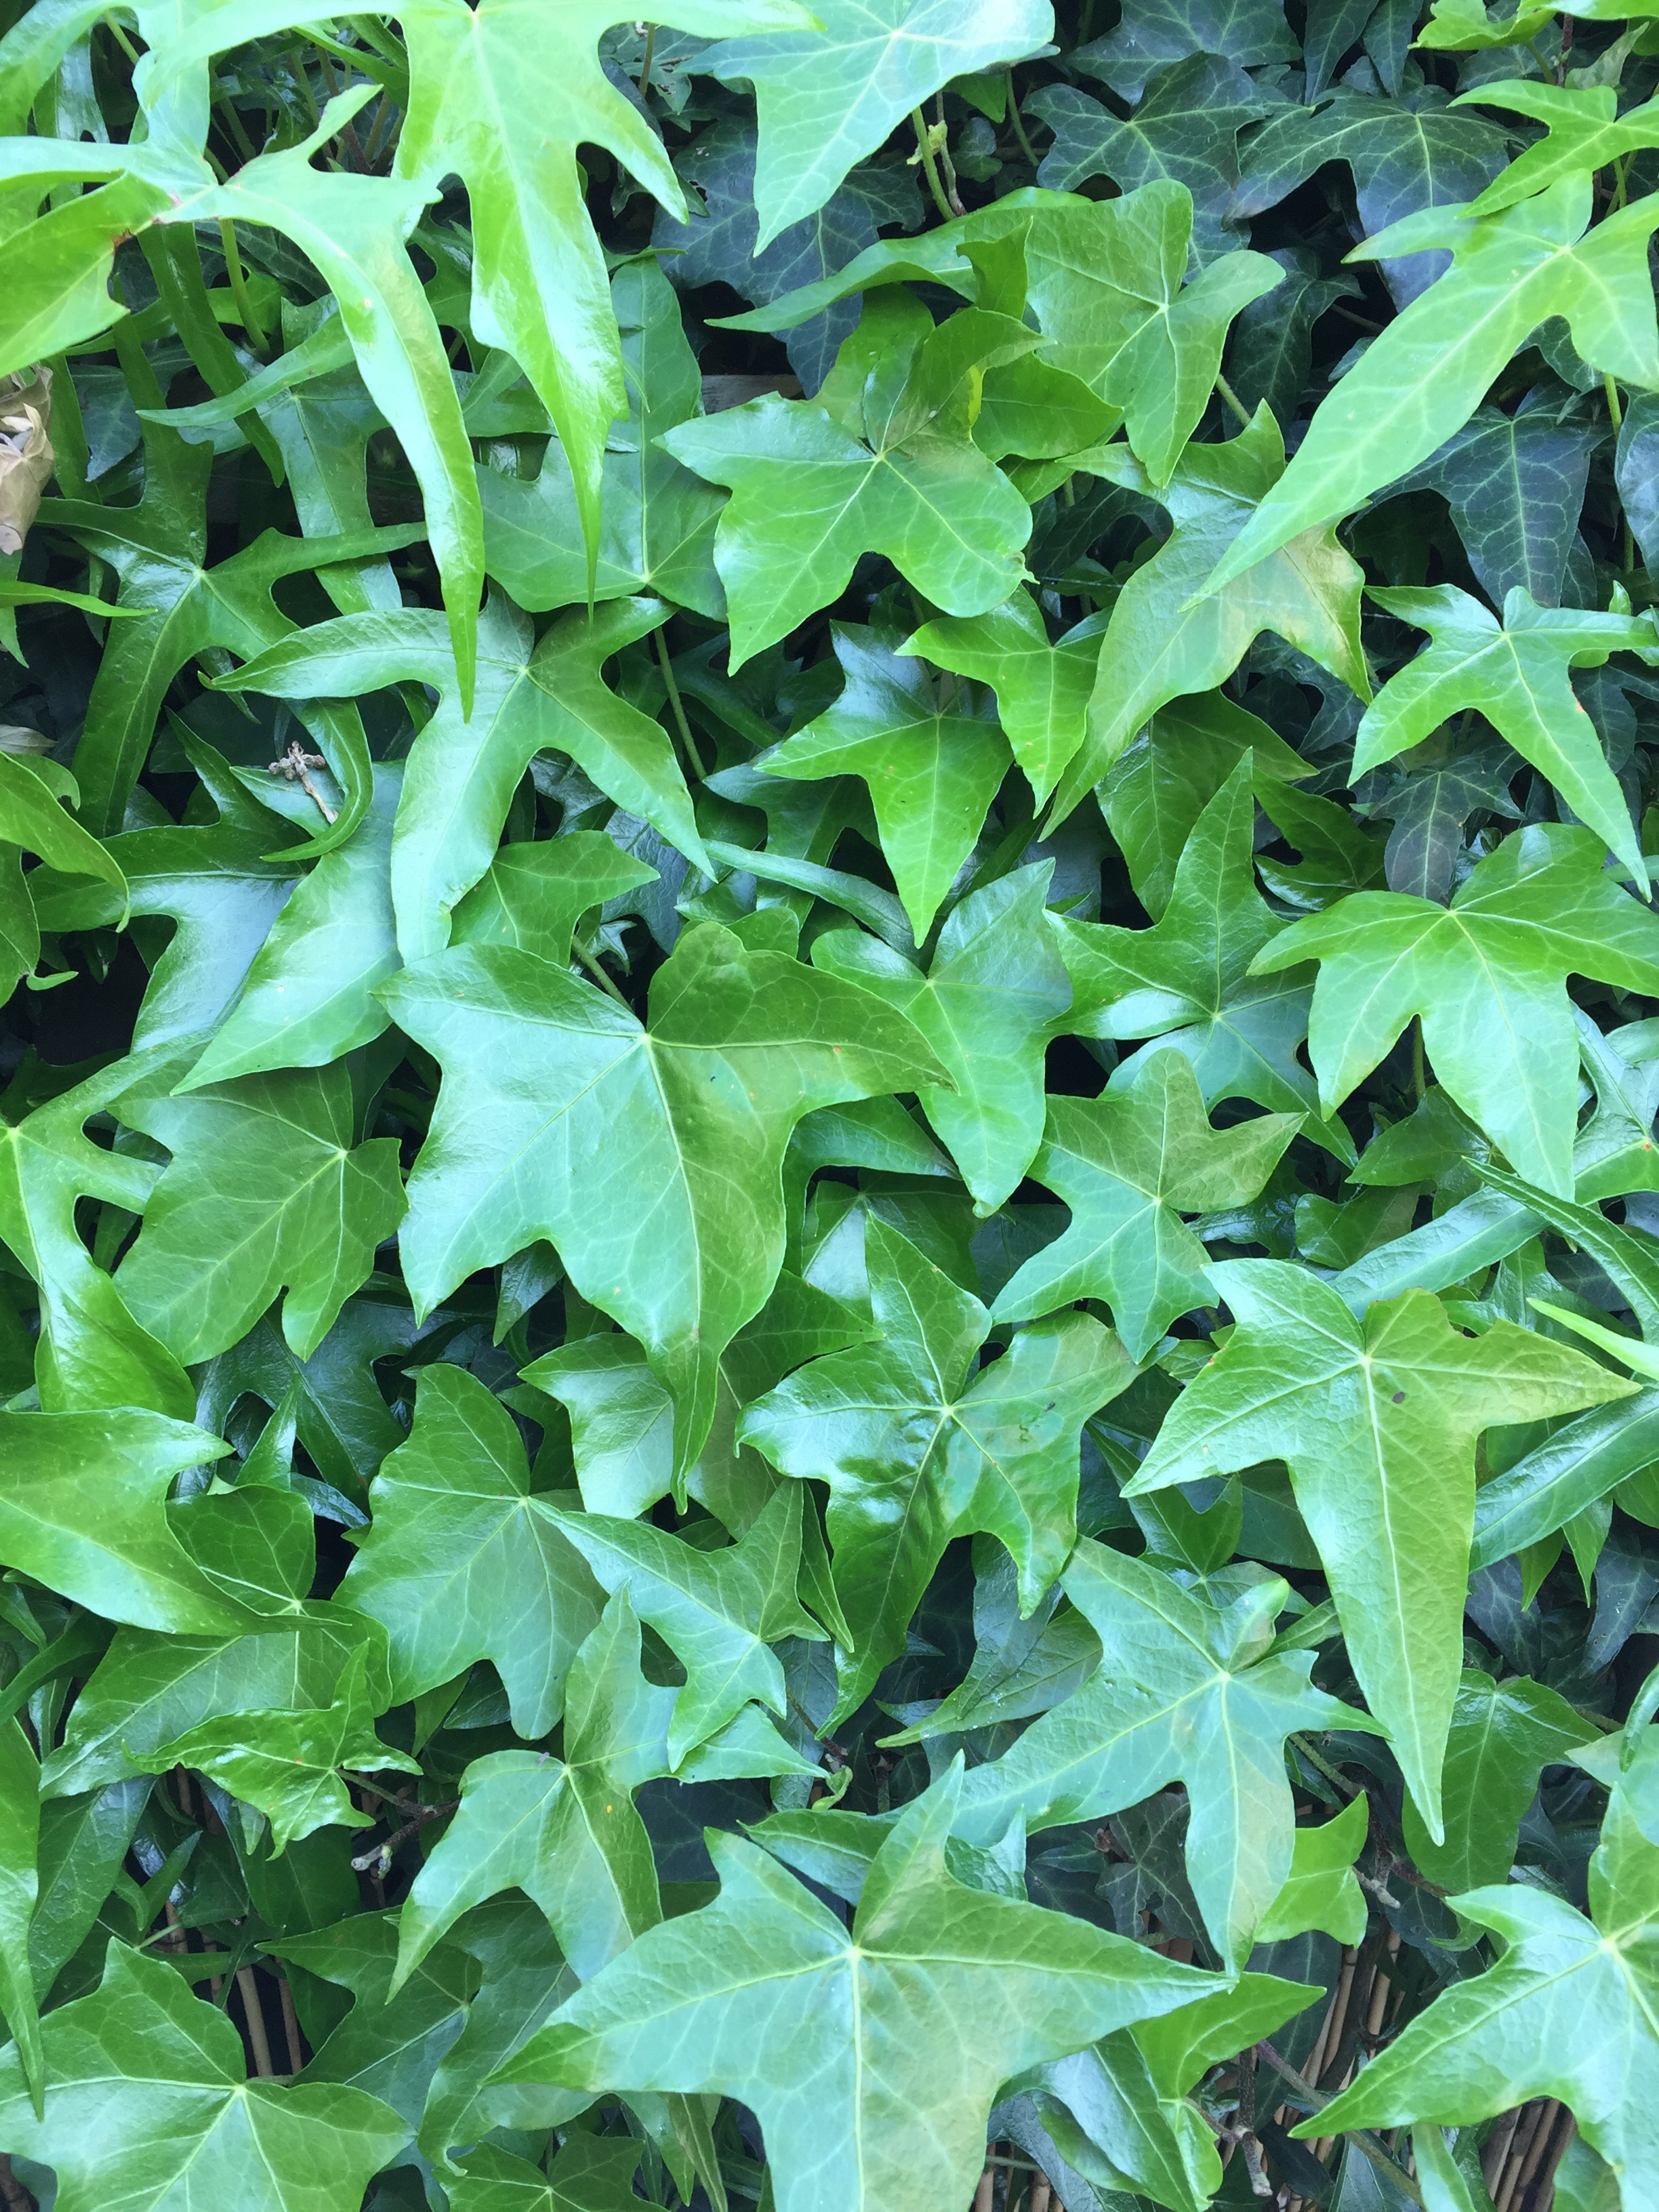
tree, grass, plant, lawn, leaf, flower, food, green, herb, produce, vegetable, ivy, botany, shrub, arum, flowering plant, annual plant, land plant, apiales